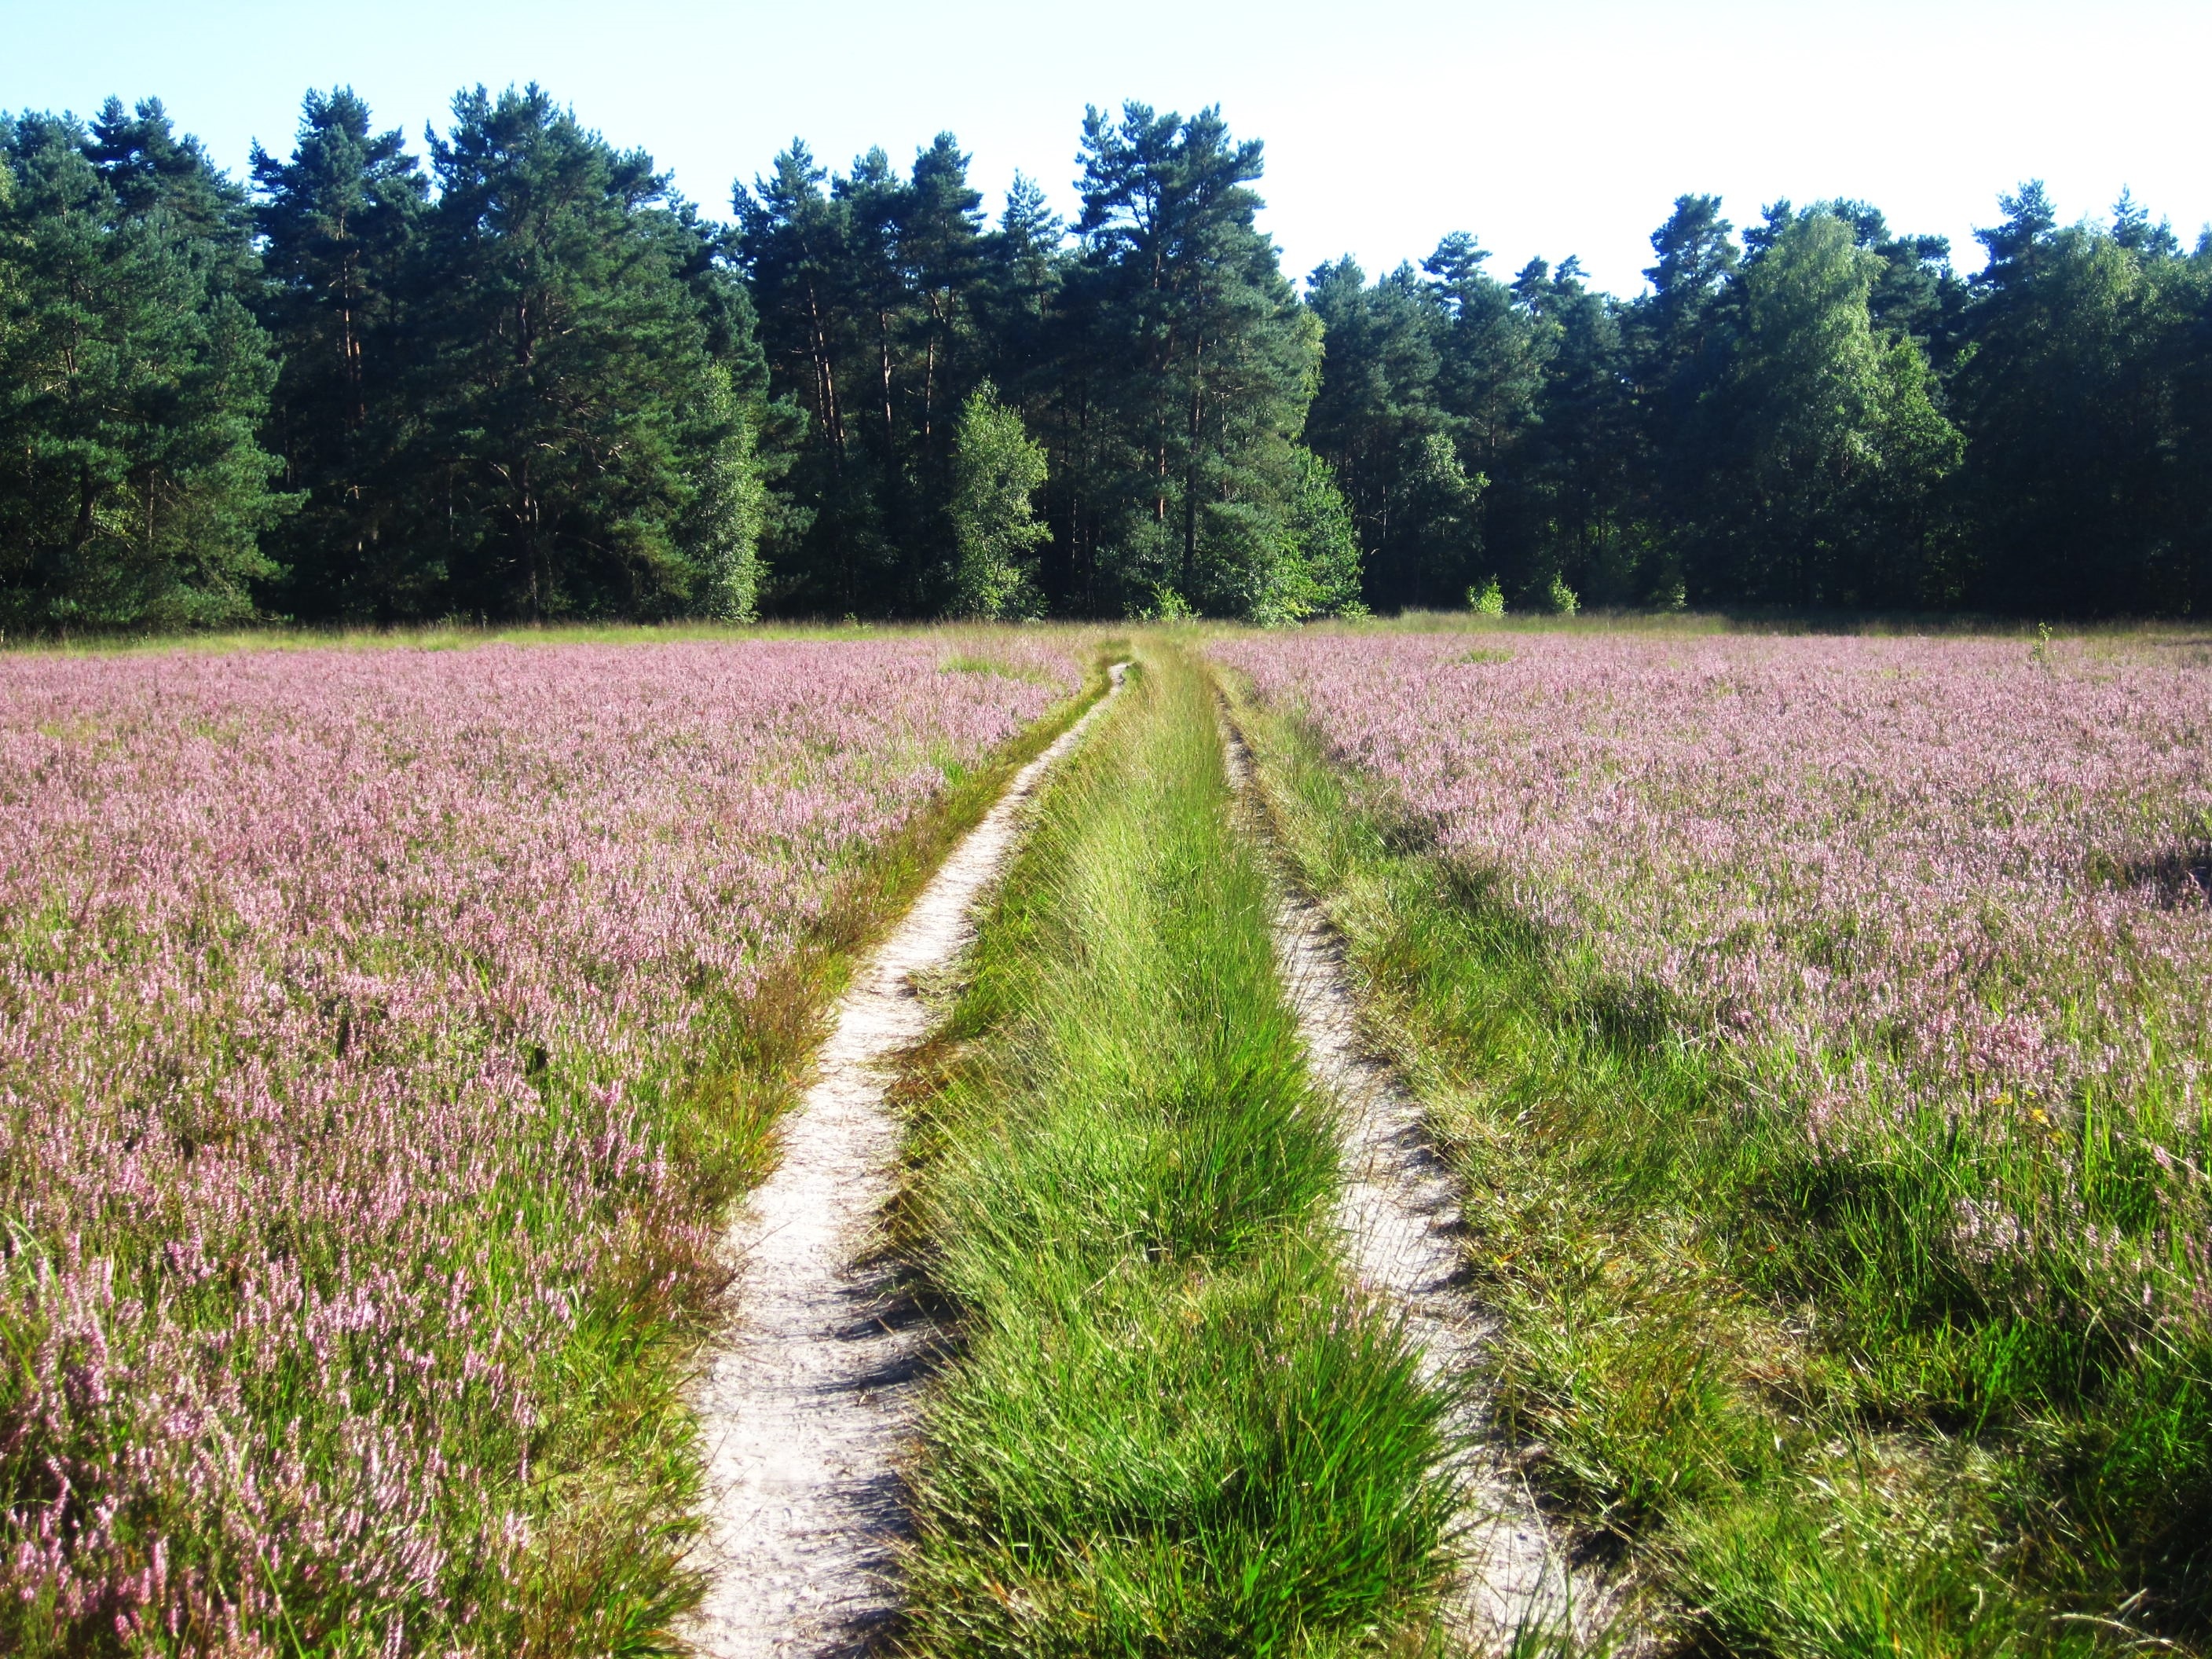
landscape, nature, grass, plant, field, farm, lawn, meadow, prairie, flower, crop, pasture, soil, agriculture, pink, lavender, wildflower, in bloom, grassland, shrub, wetland, woodland, away, time of year, ecosystem, heather, august, heide, rural area, heathland, forest and heath, heather lane, grass family